CETME C2

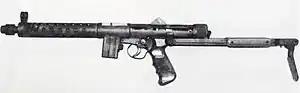
The CETME CB-61 prototype with vertical magazine feed

The CB-64 was developed by state Spanish arms manufacturer, Centro de Estudios Técnicos de Materiales Especiales (CETME) with the lead designer of the project being Joaquin de la Calzada de Bayo. In the late 1950s, the Spanish's most used sub-machine gun, the Star Z-45 which had been designed in World War II, had become obsolete compared to modern firearms of the time. So, in the early 1960s, the first prototype was designed and was named the "Calzada Bayo-61" after Joaquin de la Calzada de Bayo. The design was taken from the Sterling L2A3 and had a vertical feed instead of a horizontal feed which the CETME C2 & Sterling SMG has. For the next few years the CB-61 was improved upon & the CB-64 was created.